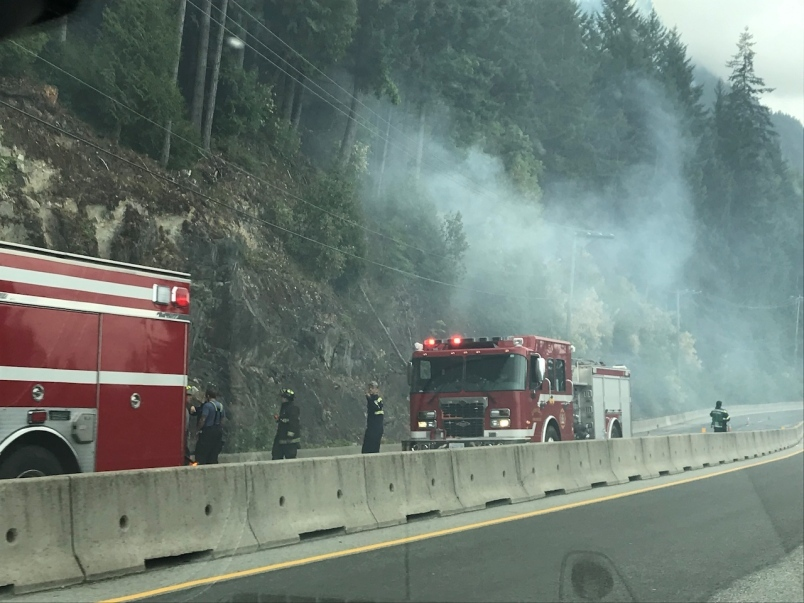
Fire: no
Smoke: yes